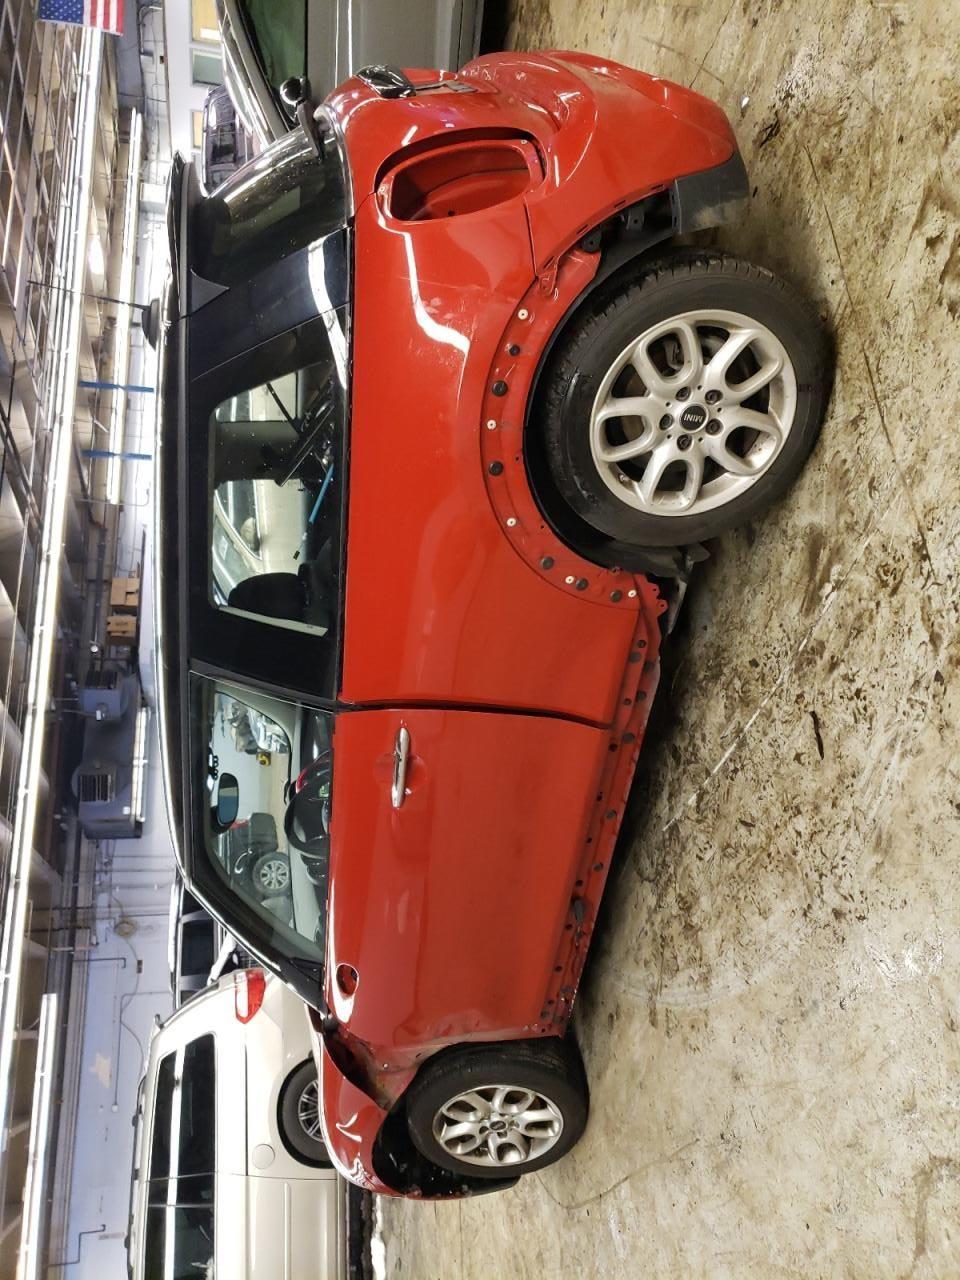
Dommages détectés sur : aile avant gauche, porte avant gauche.
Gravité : majeur